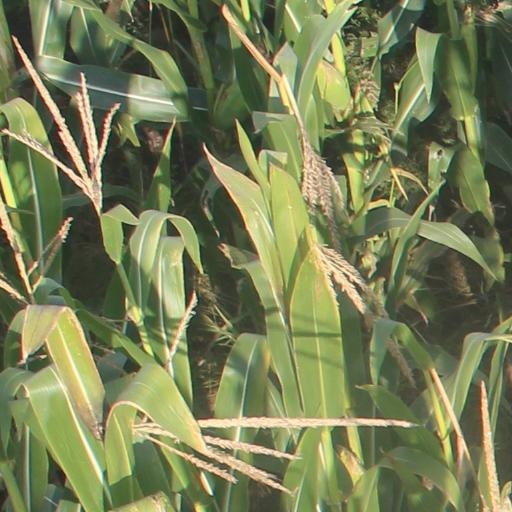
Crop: maize; corn